Dorset (district)

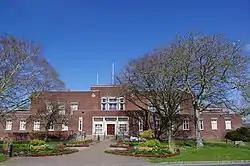
County Hall, Dorchester

Dorset is a unitary authority area, existing since 1 April 2019, in the ceremonial county of Dorset, England. It covers all of the ceremonial county except for Bournemouth, Christchurch and Poole. The council of the district is Dorset Council, which is in effect Dorset County Council re-constituted so as to be vested with the powers and duties of five district councils which were abolished, and shedding its partial responsibility for and powers in Christchurch.